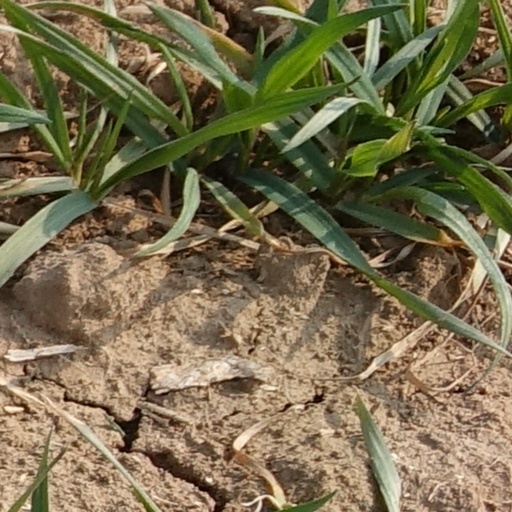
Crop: wheat